History of the French Foreign Legion

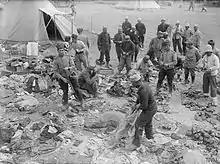
Legionnaires and Zouaves in camp at Sedd el Bahr in May 1915 during the Gallipoli Campaign

In December 1883, the 1st Battalion of the Foreign Legion participated in the capture of Sơn Tây. In May 1884 after a short French offensive campaign, France and China agreed that Chinese forces would be withdrawn from Tonkin. However, in June 1884, hostilities between France and China resumed at Lạng Sơn after a French force attempted to dislodge a Chinese garrison which had not withdrawn from the Tonkin region. Following the Chinese renewal of hostilities, French Prime Minister Jules Ferry began preparations for an invasion.